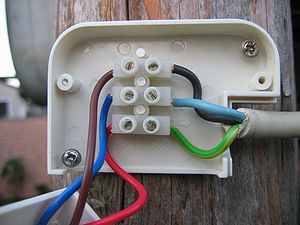
Elektrisk terminal
Kronemuffe som forbinder ledninger.
En elektrisk eller elektronisk terminal er punktet hvor en ledning fra en elektronisk komponent, enhed eller netværk slutter og yder et forbindingspunkt til eksterne kredsløb. En terminal kan bare være enden af en ledning eller den kan være udstyret med et eller flere stik, klemmeforbindelse eller en anden slags fastgøring med elektrisk forbindelse.